Kalehe Territory

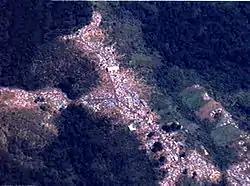
Aerial photograph of a Mihanda, Zaire refugee camp in 1996. Pictured are 500+ tents set up in the Mitumba Mountains.

The conflict between the Batembo and Bahavu escalated in 1999 with the occupation of the region by Rwanda and Uganda-backed rebel group Congolese Rally for Democracy (RCD), which was staunchly opposed to the central government in Kinshasa. Under RCD authority, the administrative restructuring of Kalehe Territory culminated in the provisional designation of Bunyakiri as an independent territorial entity, an action that was formally instituted through a departmental decree on 22 July 2002. This reorganization resulted in the Bahavu losing significant territorial influence and access to mining sites. Beyond the indigenous interethnic rivalries, the Bahavu, Batembo, and Banyarwanda—comprising Batutsi and Bahutu—remain embroiled in long-standing disputes, particularly in the middle and high plateaus of Kalehe Territory. These disputes primarily center on nationality and land ownership. The Bahavu and Batembo have historically regarded the Banyarwanda as foreigners, arguing that their presence in the region dates back only to the migratory waves of 1959, thus denying them land rights and political representation. Banyarwanda presence in the territory dates back to colonial migration policies. In the 1950s, Hutu migrants arrived as part of Belgian efforts to provide labor for plantations in the then-Belgian Congo. Some of these migrants had initially settled in Masisi Territory, North Kivu, before relocating to Kalehe Territory. Customary Bahavu and Batembo chiefs granted them access to unoccupied land in the highlands ("Hauts Plateaux"). Subsequently, from 1959 onwards, political upheavals in Rwanda led to an influx of Tutsi refugees, who also settled in the territory and acquired land.